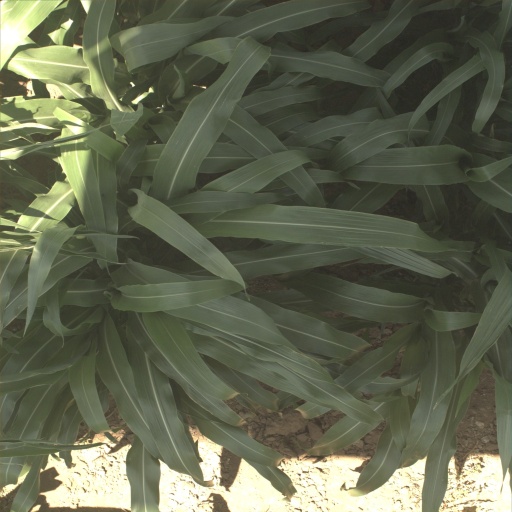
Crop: sorghum